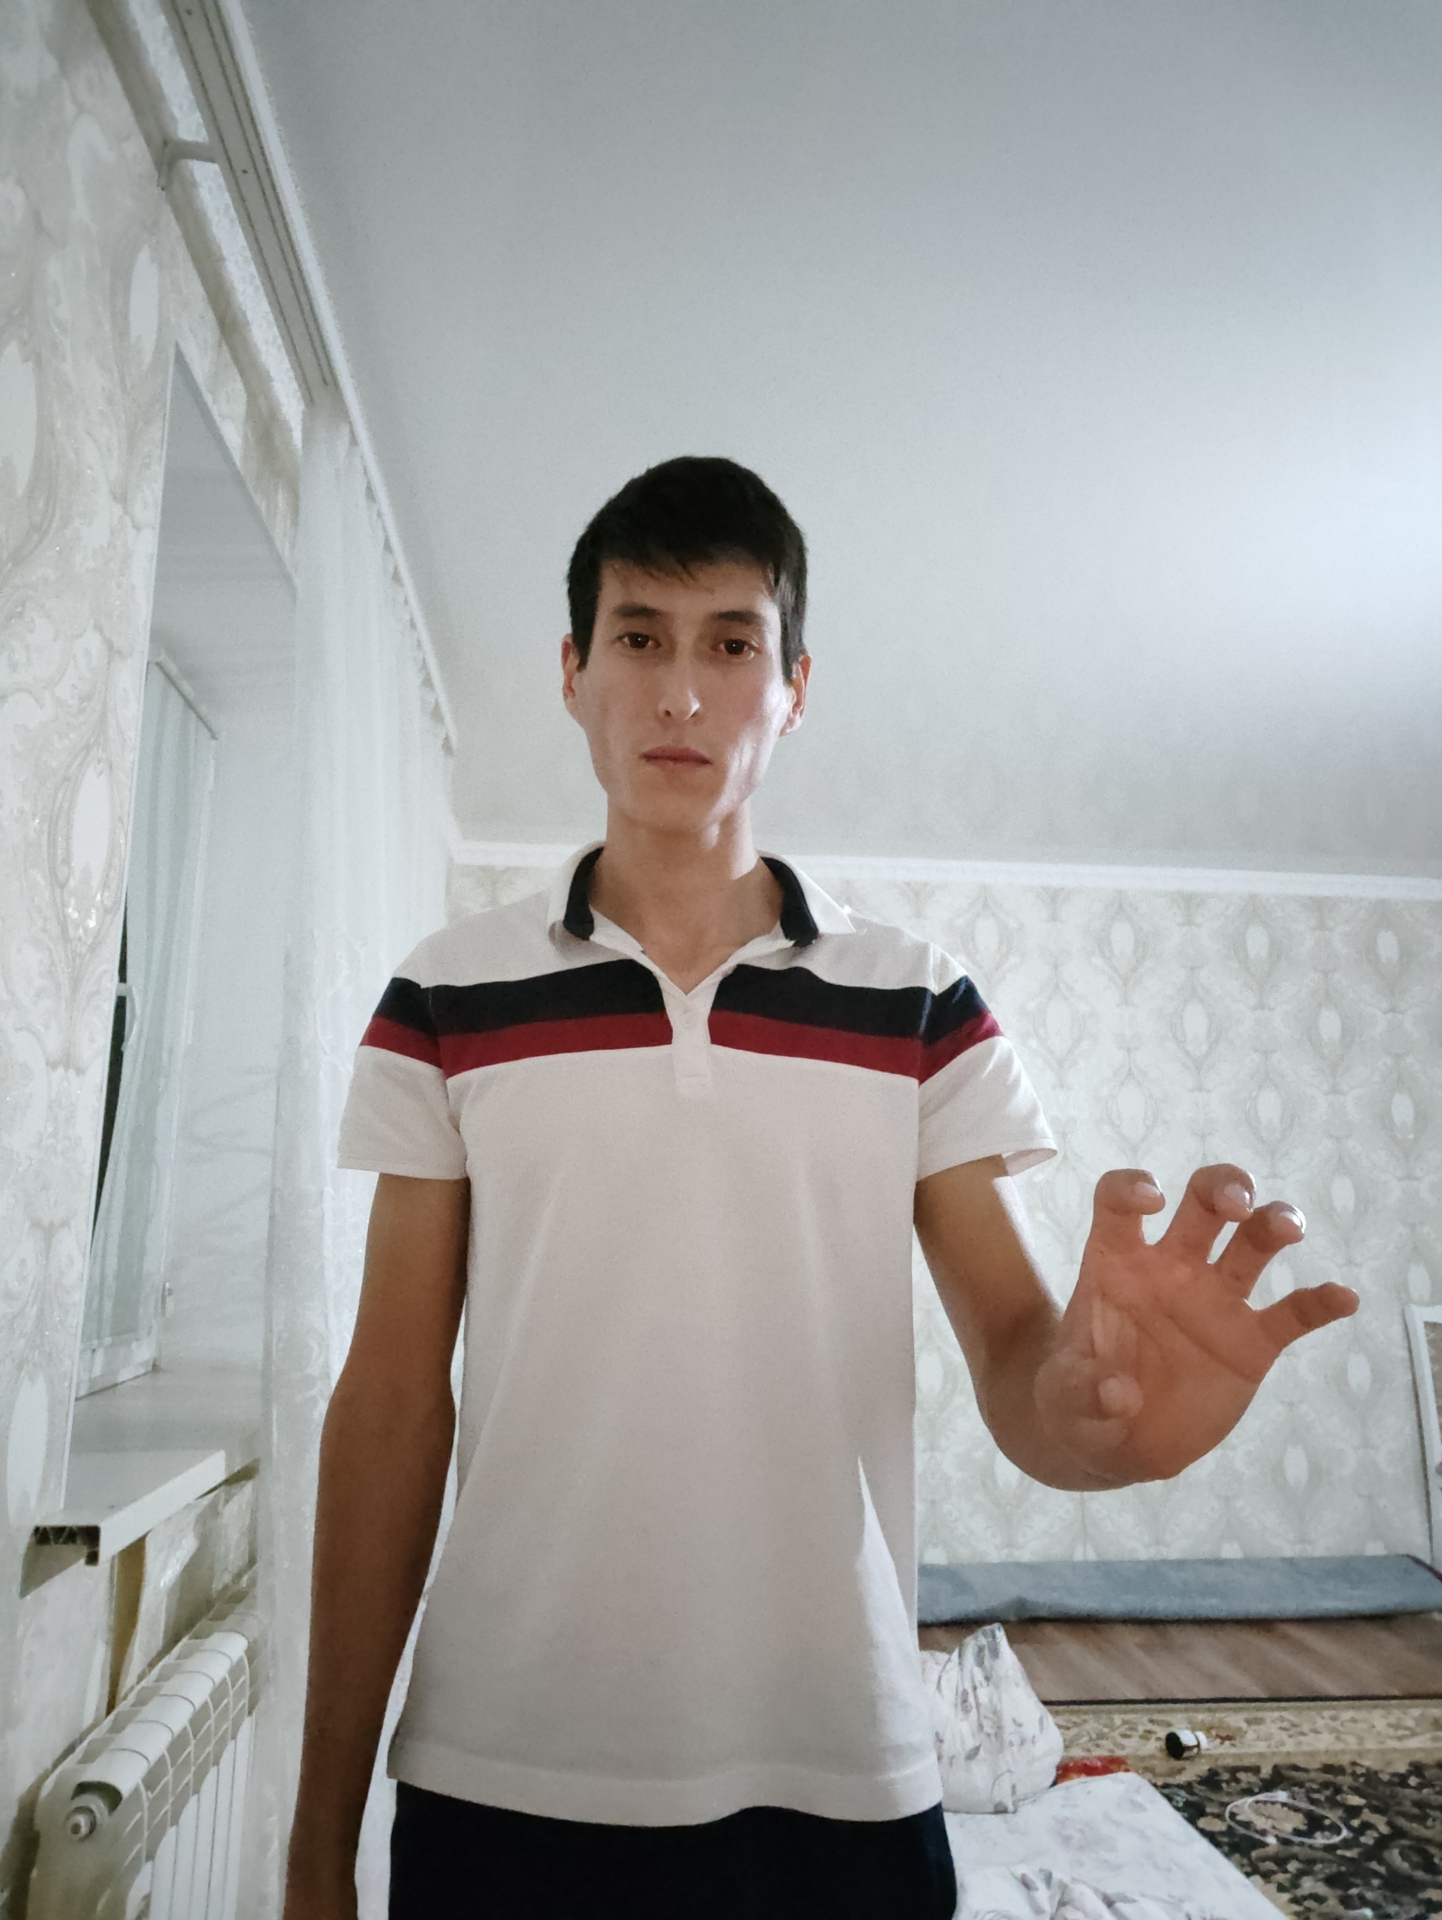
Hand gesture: grabbing